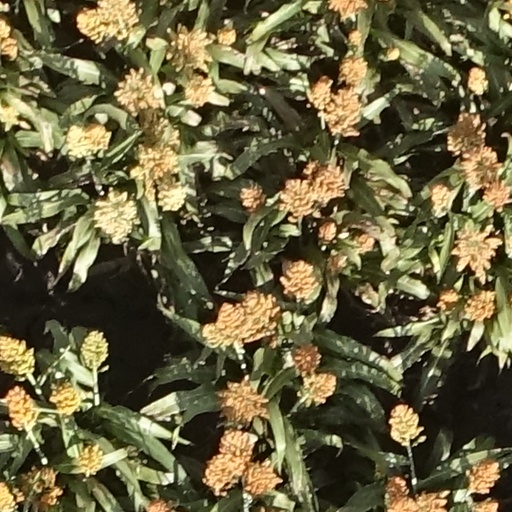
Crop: sorghum